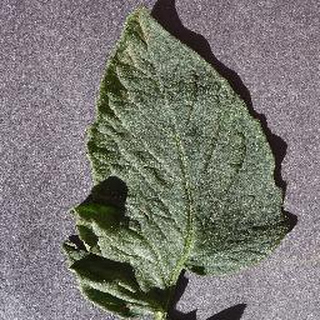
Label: healthy_tomato